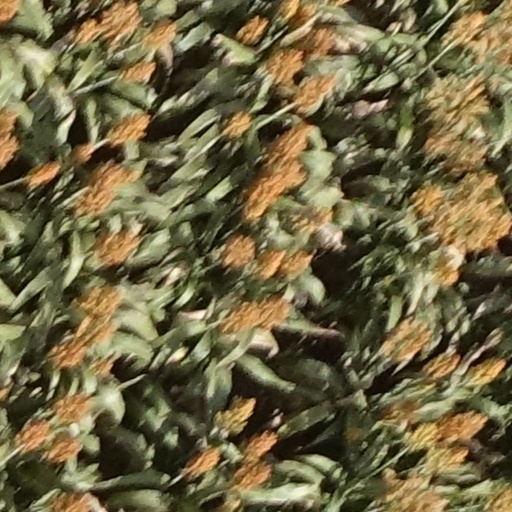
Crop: sorghum